Queen of the Rose Parade

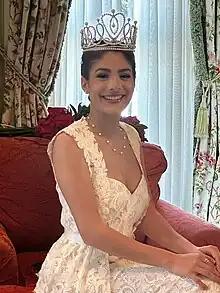
2024 Queen Naomi Stillitano

Queen of the Tournament of Roses, more commonly known as "Rose Queen", is a young woman selected for the annual Pasadena Tournament of Roses in California, United States. Six Rose Princesses are also selected to make up the Rose Court. The Rose Court rides on a float in the Rose Parade, and become ambassadors.